Niklaus Franz von Bachmann

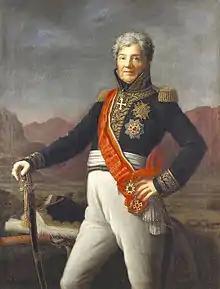
Portrait by Felix Maria Diogg, 1817

Niklaus Leodegar Franz Ignaz von Bachmann (27 March 1740 – 11 February 1831) was a Swiss military officer who served as commander-in-chief (General) of the Swiss Army at the end of the Napoleonic Wars.